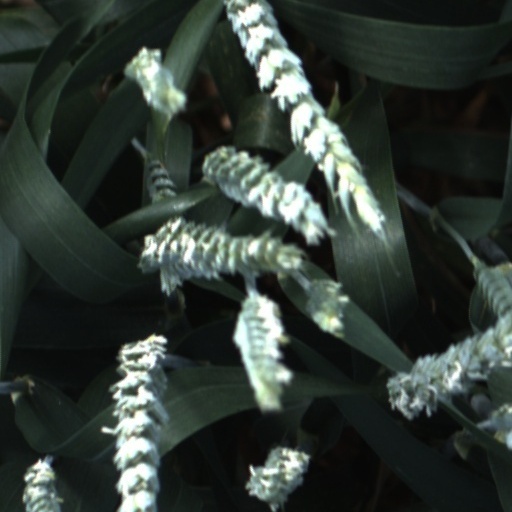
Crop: wheat